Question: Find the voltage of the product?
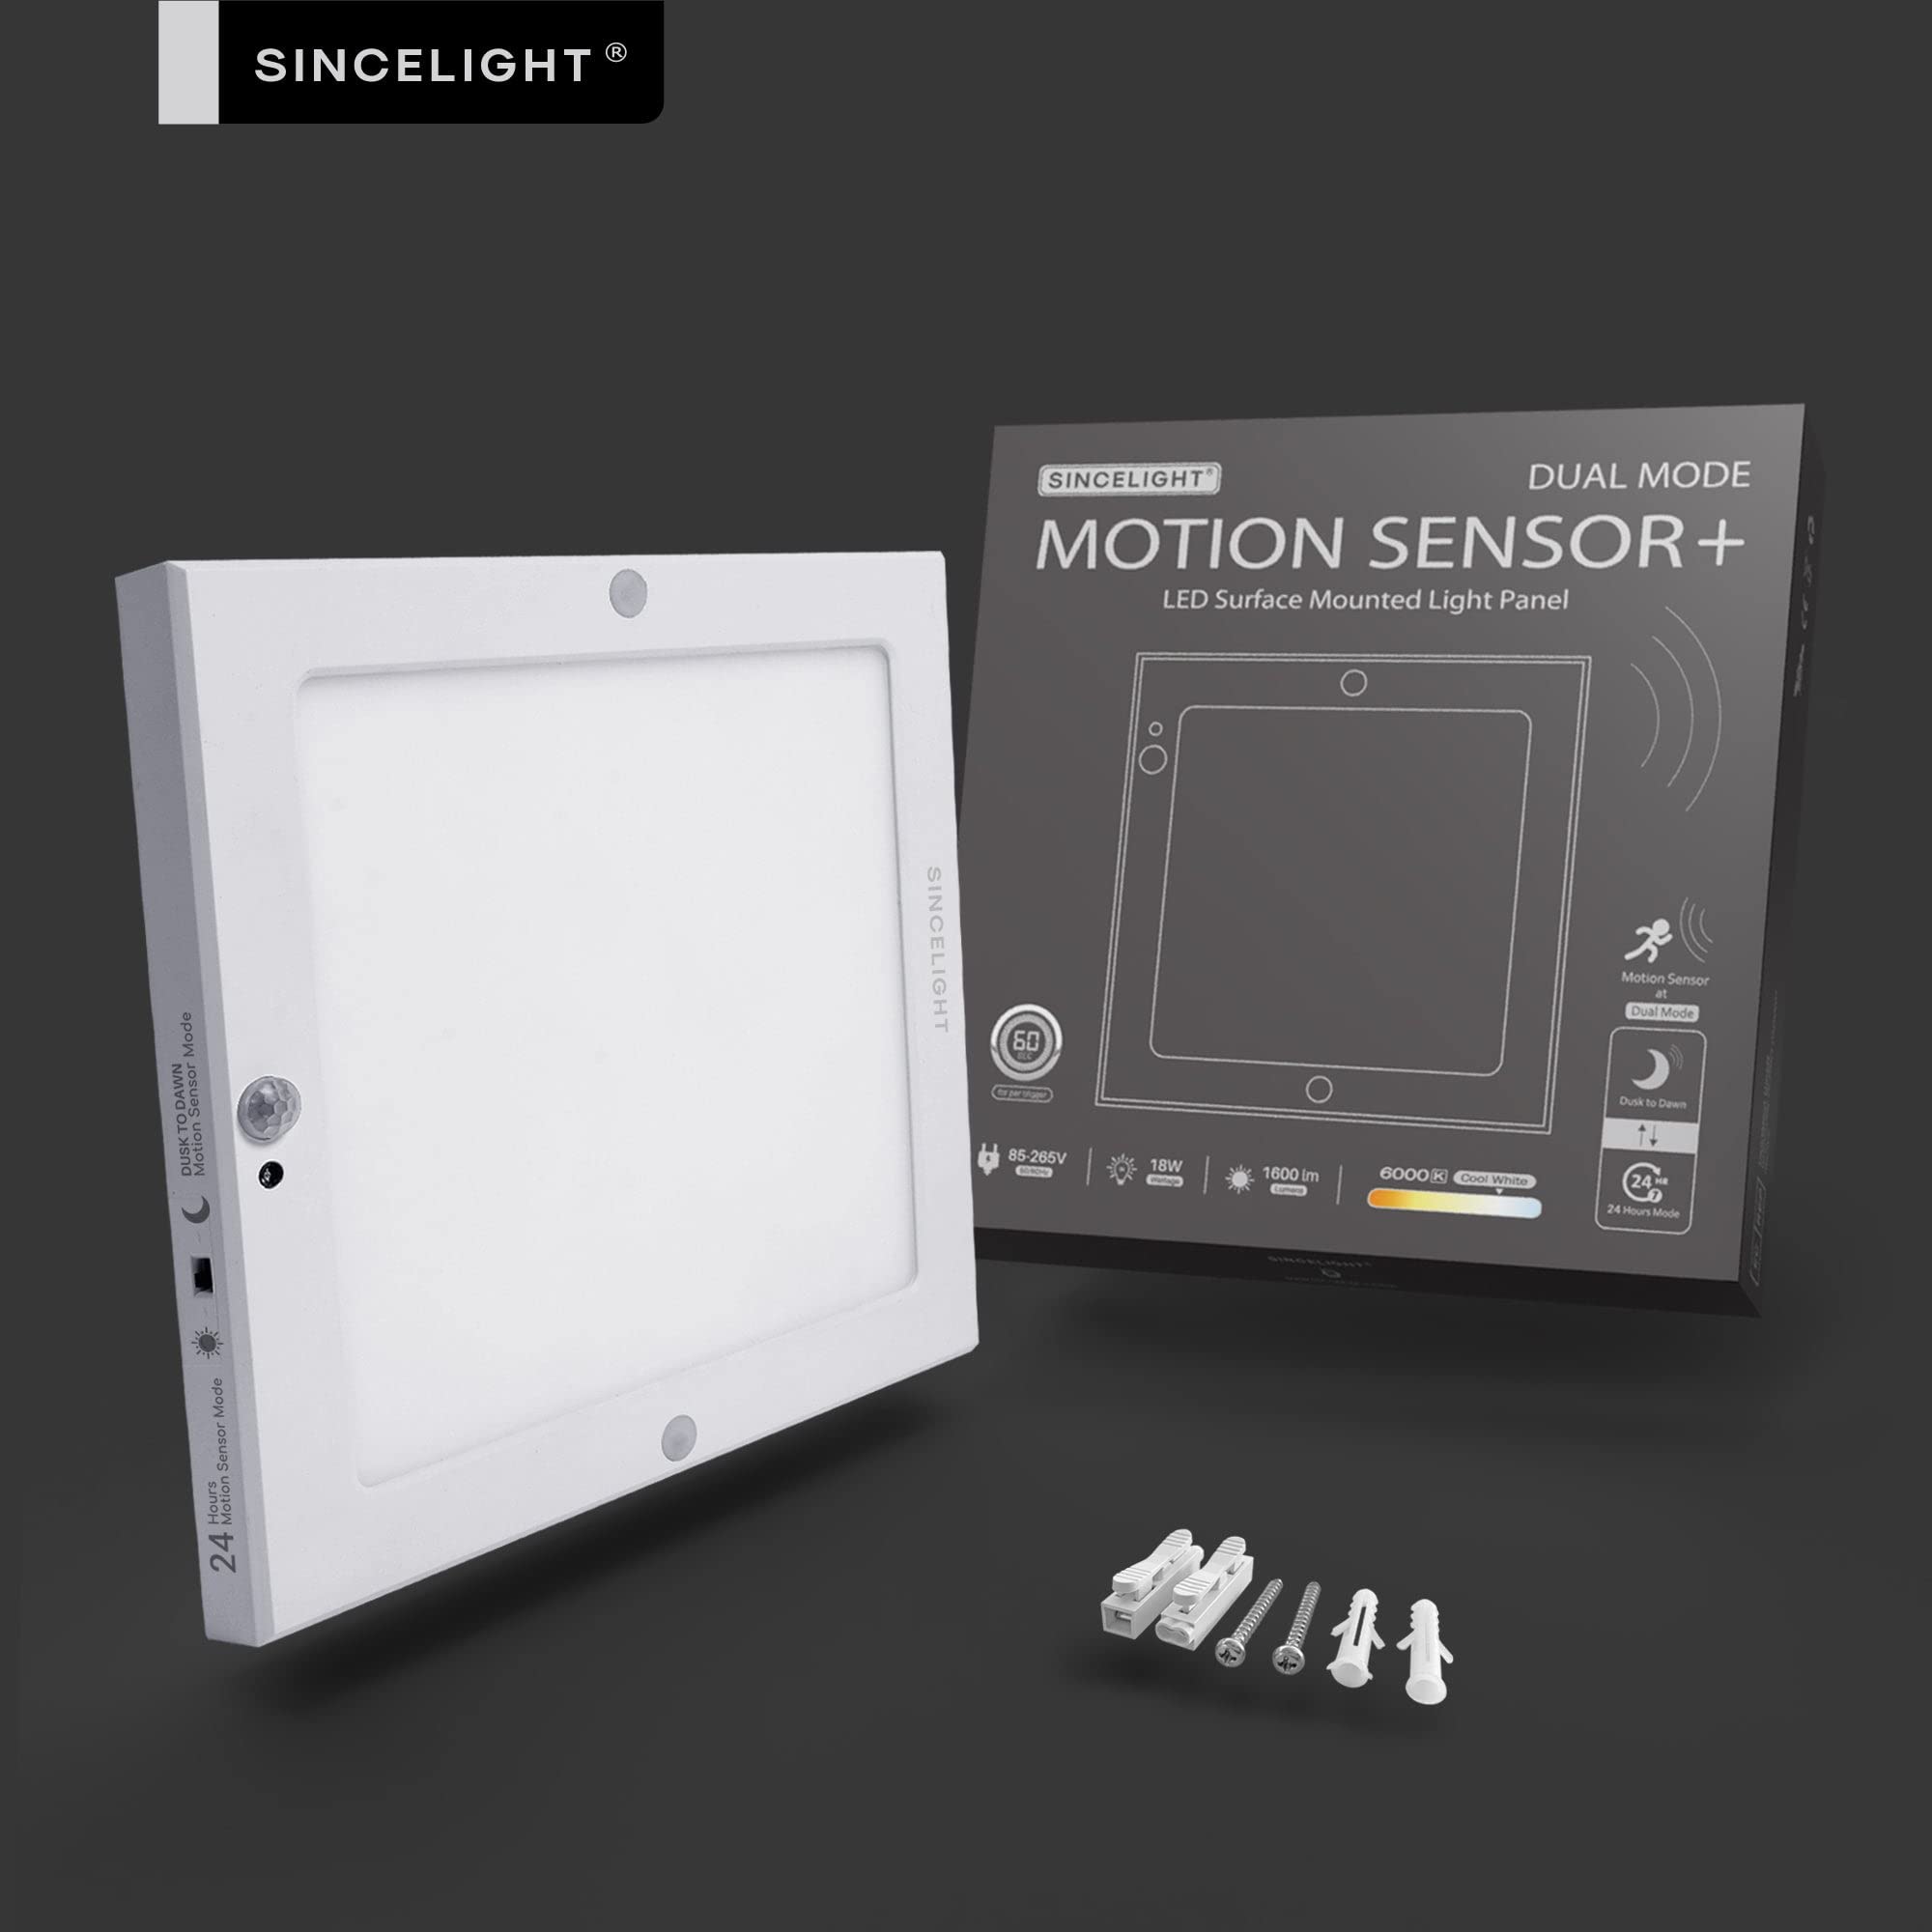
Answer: [85.0, 265.0] volt